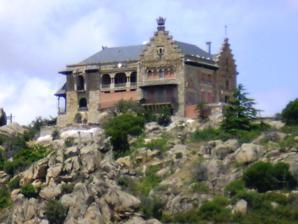
Building: Palace of Canto del Pico
Country: Spain
Year built: 1922
Emblematic property of cultural interest in Torrelodones, Madrid, Spain Palace of Canto del Pico Native name Palacio del Canto del Pico ( Spanish ) Location Torrelodones , Spain Coordinates 40°35′21″N 3°55′32″W / 40.5891°N 3.9255°W / 40.5891; -3.9255 Spanish Cultural Heritage Official name Palacio del Canto del Pico Type Non-movable Criteria Monument Designated 1930 Reference no. RI-51-0000343 Location of Palace of Canto del Pico in Spain The Palace of Canto del Pico ( Spanish : Palacio del Canto del Pico ) is a palace located in Torrelodones , Spain . It was declared Private property in 1930. Construction and location The palace was built between 1920 and 1922 for Abárzuza, Conde de las Almenas III. It is located on the peak of a granite mountain, 1,011 metres above sea level. It covers 100 acres. Parts of it remain carved into the rock, such as stairs and balconies. Initial ownership The Count used the palace to store all his treasures. He accumulated these and there are rumours that some many have been stolen from cathedrals.  Financial difficulties forced him to sell the treasures for 2 million pesetas to a US buyer The prime minister Antonio Maura died there by falling down a flight of steps. Civil War usage It was used as the headquarters for the Republican Army during the Spanish Civil War. Indalecio Prieto and Jose Miaja used it as their base to organise the Battle of Brunete . After the war Franco lived there for many years. Recent years The palace has suffered heavily from looting and vandalism over the years, and a fire destroyed many of the remaining artworks in 1998.  This led to it receiving a reduced classification in 2004. A hotel company bought it in 1988 intending to convert it into a luxury hotel. Planning permission was refused for the hotel in 2013 due to the building's value as a cultural monument See also Imperial Route of the Community of Madrid References